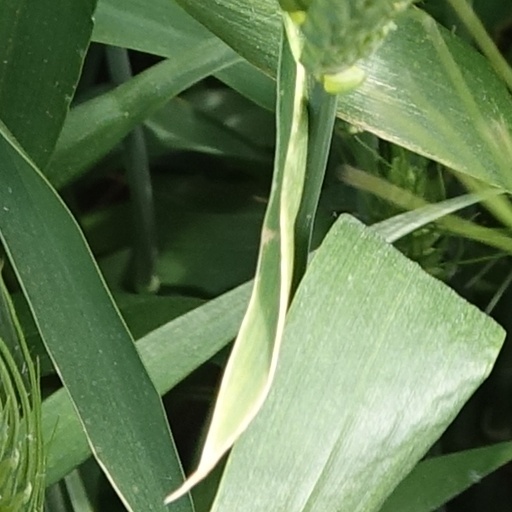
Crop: wheat